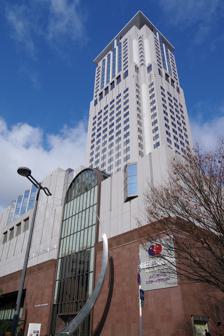
Building: Umeda Arts Theater
Country: Japan
Year built: 1992
Umeda Arts Theater Location Chayamachi, Kita-ku, Osaka Coordinates 34°42′31″N 135°29′55″E / 34.708587°N 135.4986307°E / 34.708587; 135.4986307 Type Indoor theatre Seating type Reserved seating Capacity 1,905 Construction Built 1990 Opened 1992 Website umegei.com Umeda Arts Theater ( 梅田芸術劇場 , Umeda Geijutsu Gekijō ) is a Japanese theater located at Chayamachi Applause in Chayamachi, Kita-ku, Osaka , operated by Umeda Arts Theater Co., Ltd. It opened in 1992. Umeda Arts Theater Co., Ltd. is a member of Hankyu Hanshin Toho Group and a subsidiary of Hankyu Corporation . It serves as a theater producing company and a talent agency for former Takarazuka Revue Company stars, with branches in Tokyo and New York. Umeda Arts Theater has produced the world premiere of Prince of Broadway , a musical retrospective celebrating the 21-time Tony winner Harold Prince , directed by Prince and Susan Stroman . Venues Main Hall: 1,905 seats Theater Drama City: 898 seats Access Hankyu Umeda Station - approx. 3 minutes from Chayamachiguchi Gate on foot JR West Osaka Station - approx. 8 minutes from Midosuji North Gate on foot Osaka Municipal Subway Midosuji Line - approx. 5 minutes from Exit 1 of Umeda Station on foot, approx. 4 minutes from Exit 4 of Nakatsu Station Tanimachi Line - approx. 7 minutes from Exit 1 of Higashi-Umeda Station on foot Yotsubashi Line - approx. 11 minutes from Exit 3 of Nishi-Umeda Station on foot Hanshin Umeda Station - approx. 10 minutes from East Exit on foot References